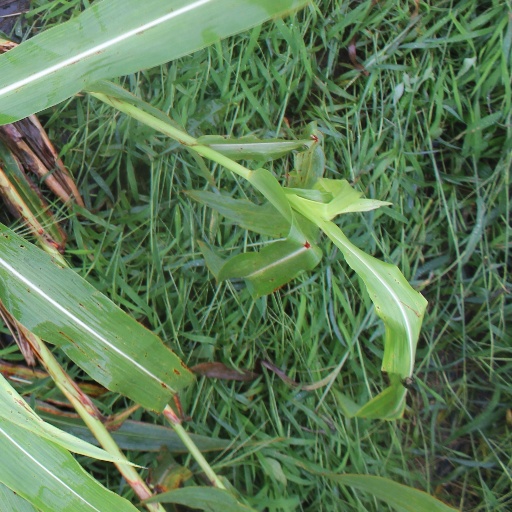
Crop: sorghum